Mick Taylor

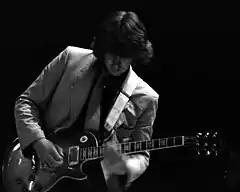
Taylor performing with John Mayall in the early 1980s

In 1977 Taylor signed a solo recording deal with Columbia Records. By April 1978 he had given several interviews to music magazines to promote a new, completed album which mixed rock, jazz and Latin-flavoured blues musical styles. The album, titled "Mick Taylor", was finally released by Columbia Records in 1979 and reached No.119 on the "Billboard" charts in early August, with a stay of five weeks on the "Billboard" 200. CBS advised Taylor to promote the album through American radio stations but was unwilling to back him for any supporting tour. Frustrated with this situation, Taylor took a break from the music industry for about a year.